Lucca–Ponte a Moriano tramway

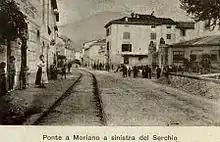
Ponte a Moriano, tramway tracks in the centre of the town (vintage card).

The northern terminus station of the tramway was located in Ponte a Moriano, with both a connection for the factory as well as a dedicated track connected to which opened in February 1892.